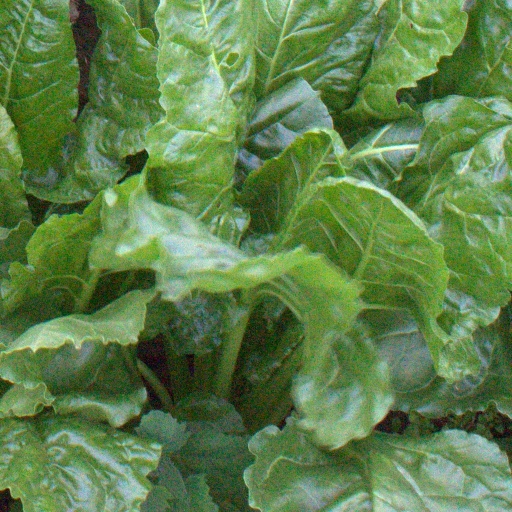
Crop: sugar beet